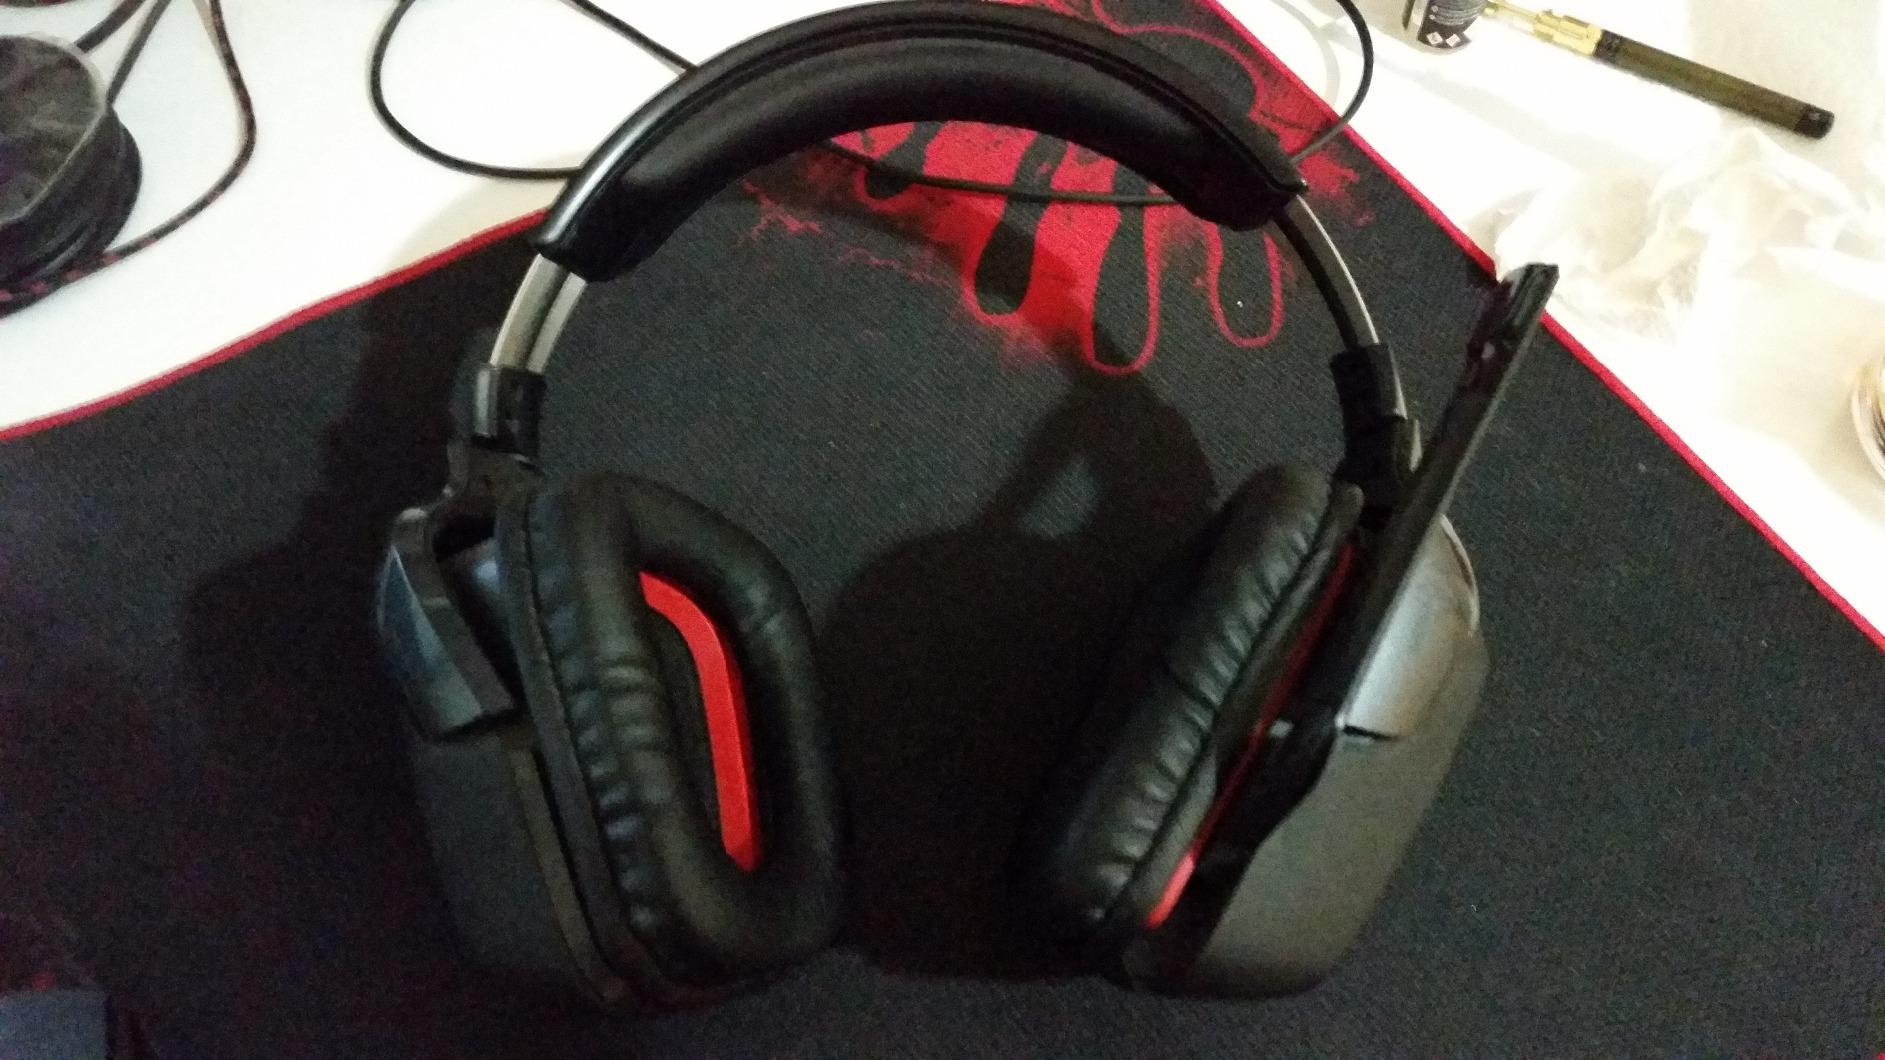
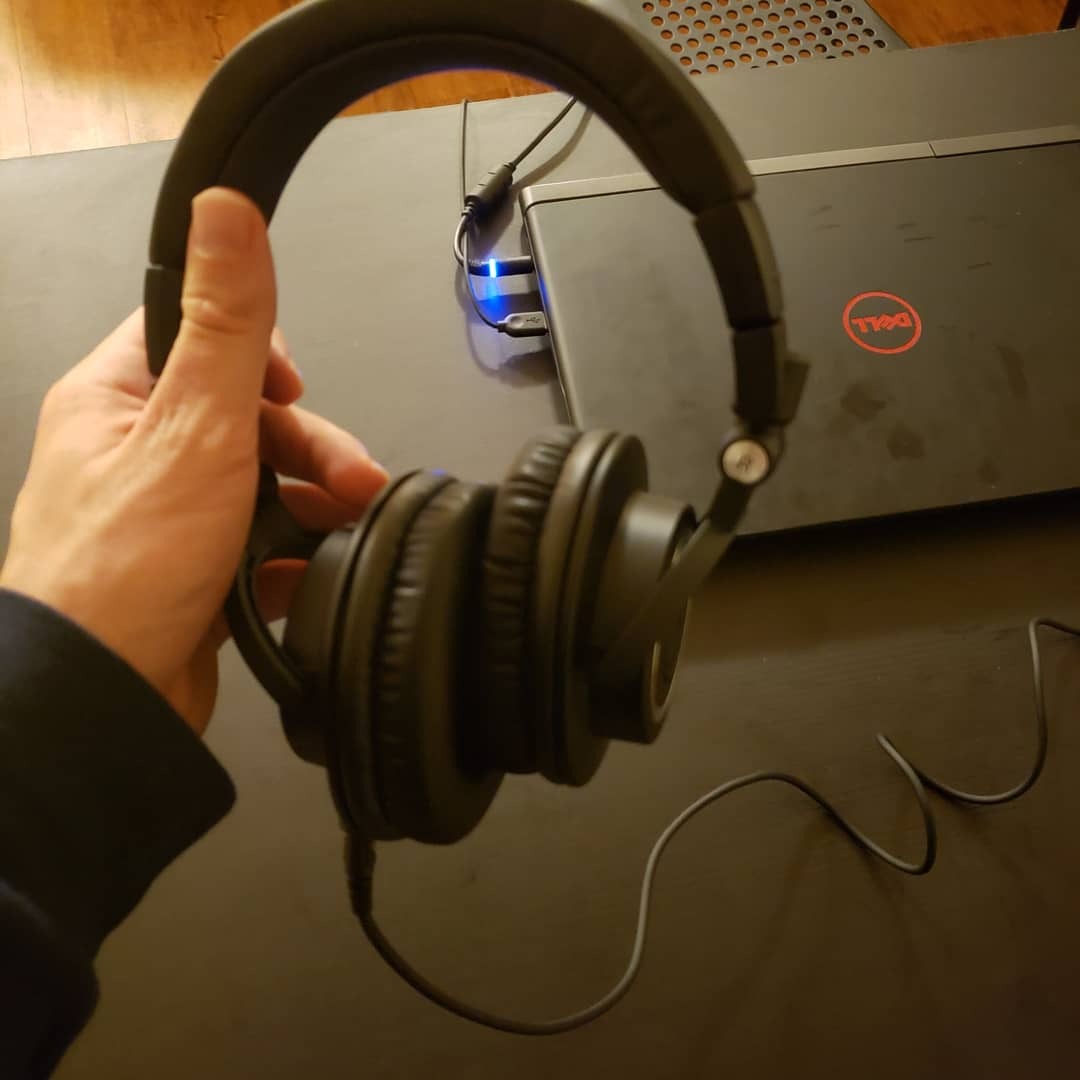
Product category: headphones
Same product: no